Michelle Kwan

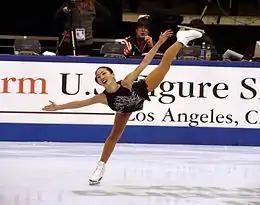
Michelle Kwan performing her signature spiral at a practice session at the 2002 U.S. Figure Skating Championships

Kwan won five World Championships (1996, 1998, 2000, 2001, 2003), tying her with Carol Heiss (1956–1960) for the most world titles by an American. Kwan's nine world medals overall is the all-time record for an American skater in any discipline. The only ladies' singles skater with more world titles or medals is Sonia Henie of Norway. Kwan won nine U.S. Championships (1996, 1998–2005), tying the record for most wins set by Maribel Vinson-Owen (1928–1933, 1935–1937). She holds the record for the most consecutive U.S. titles (eight) and most consecutive U.S. Championship medals (twelve). She also earned the silver medal at the 1998 Nagano Olympics and the bronze medal in the 2002 Salt Lake City Olympics. Kwan has received a combined total of 57 perfect marks (6.0s) at major competitions, the singles record under the former 6.0 judging system.